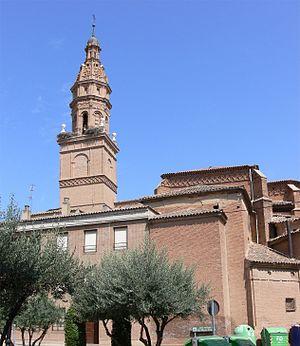
Rincón de Soto est une commune de la communauté autonome de La Rioja, en Espagne.